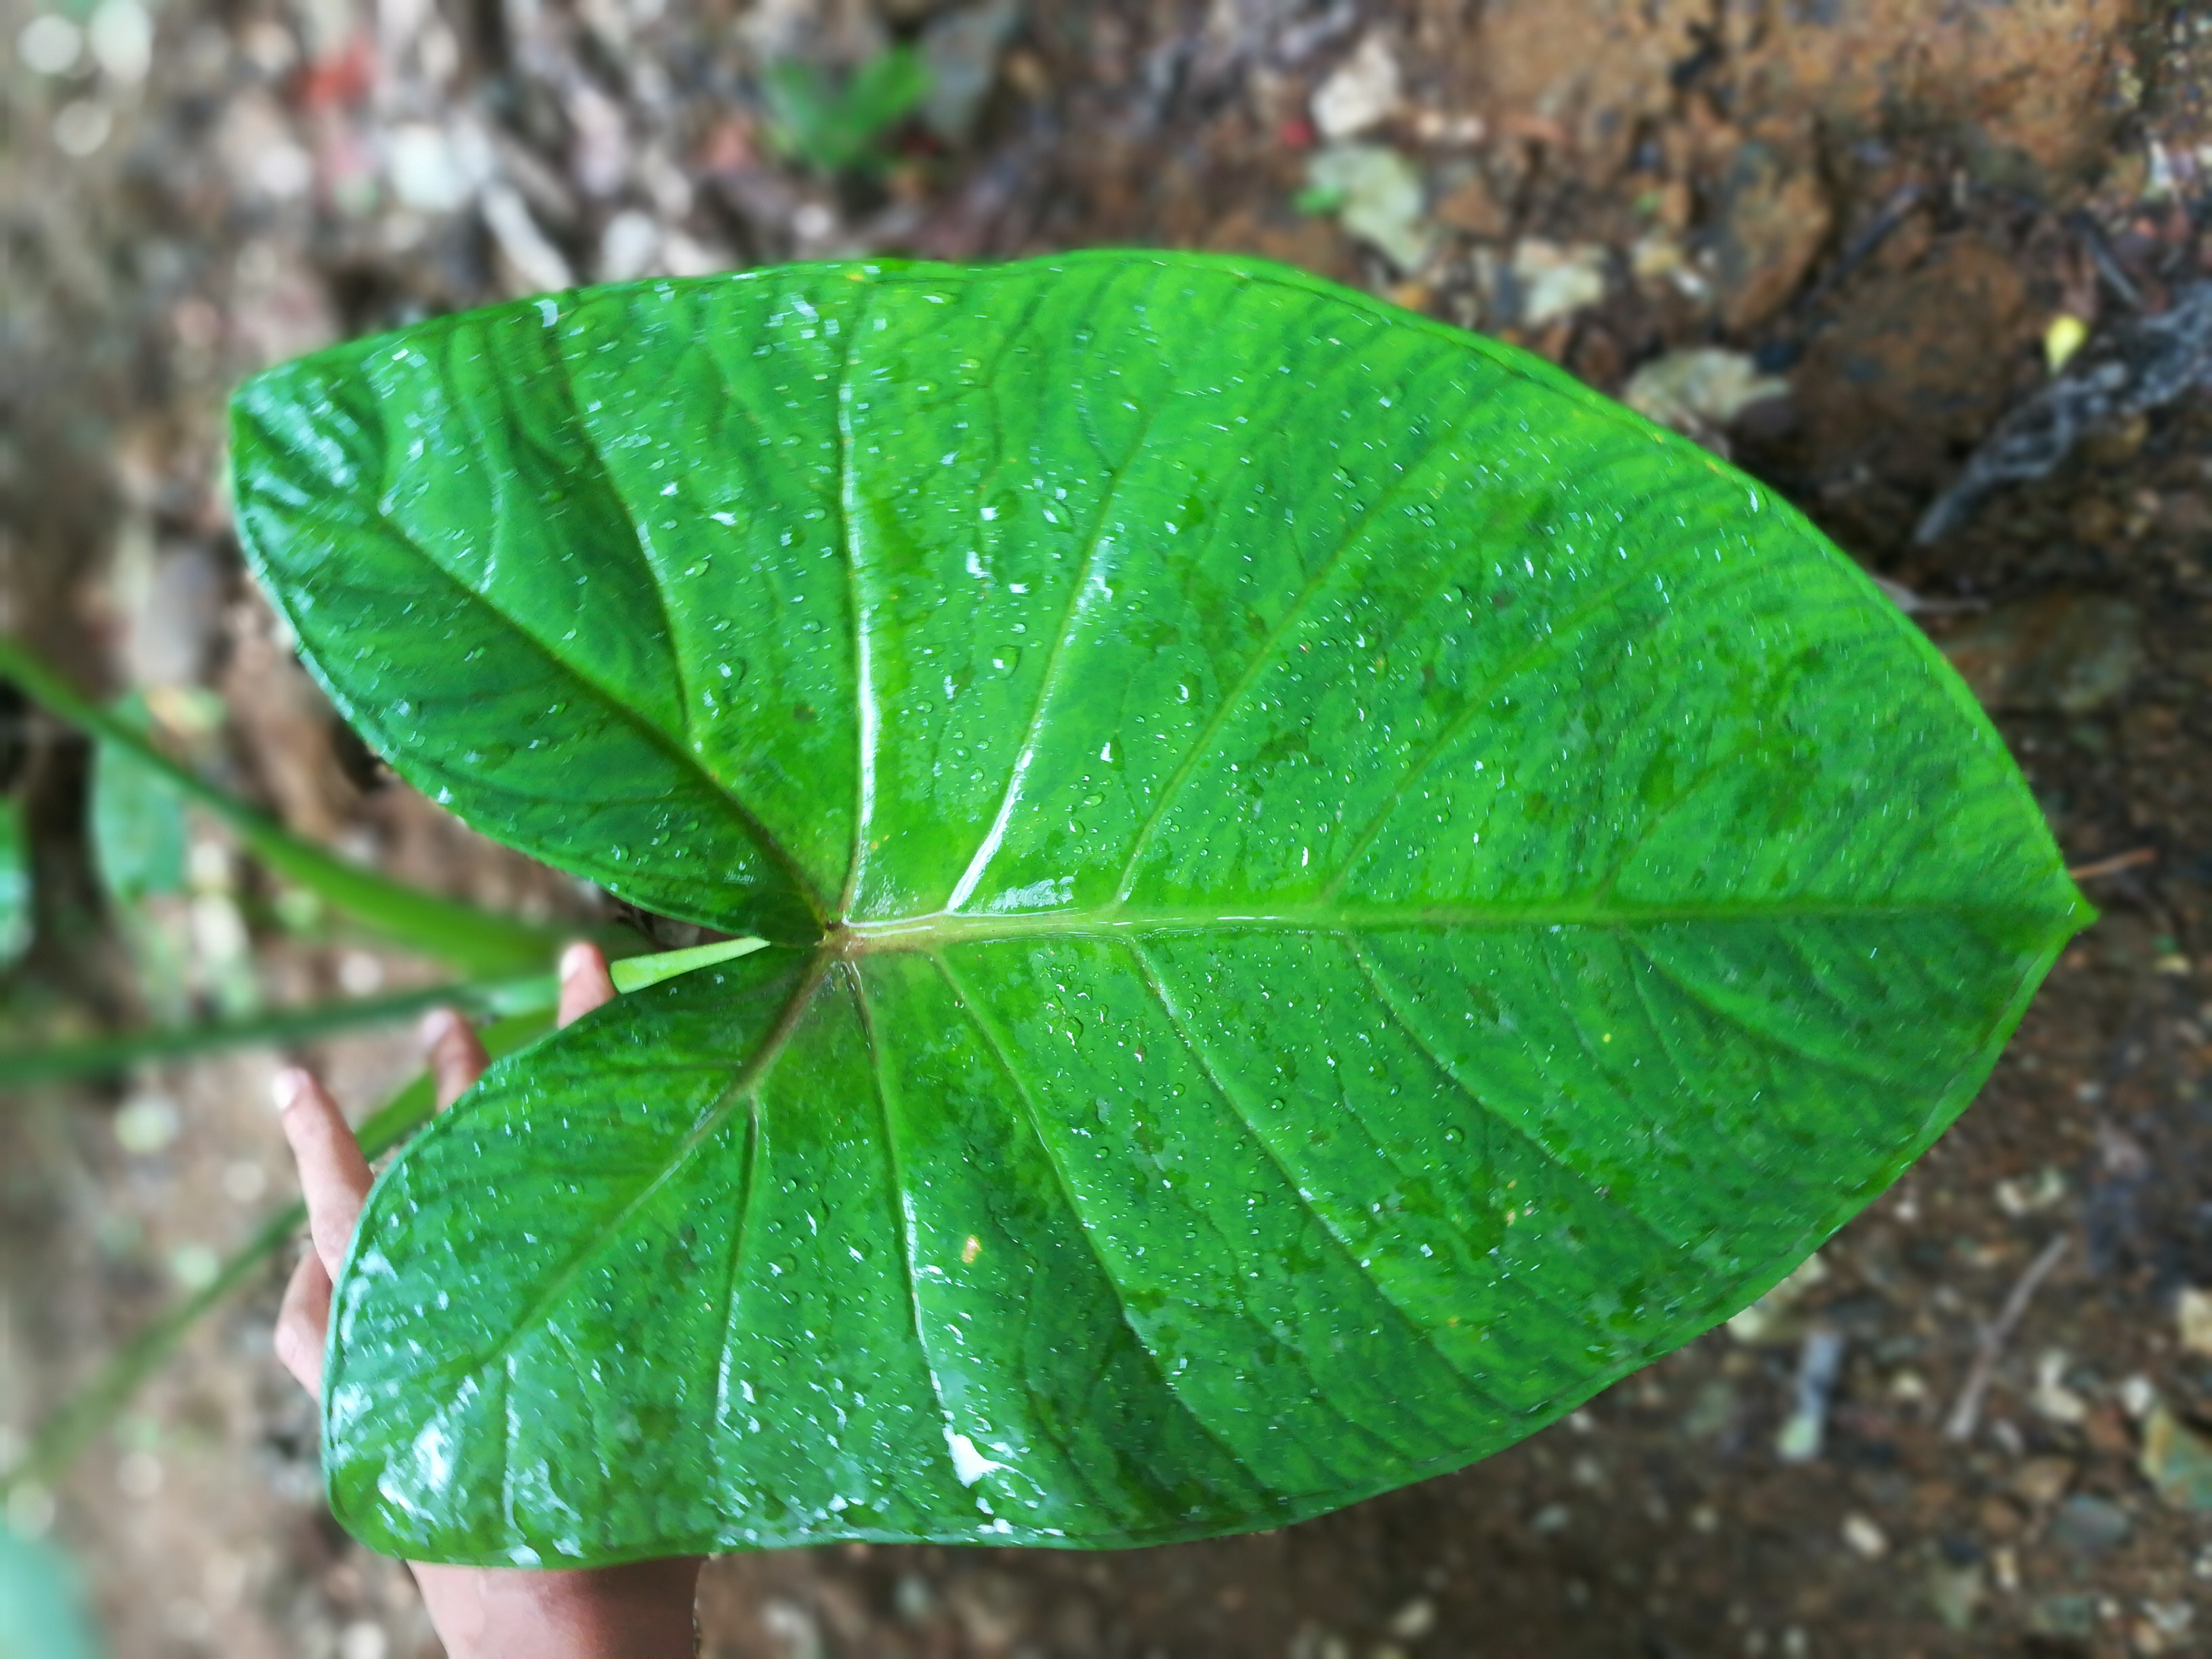
Plant: Taro